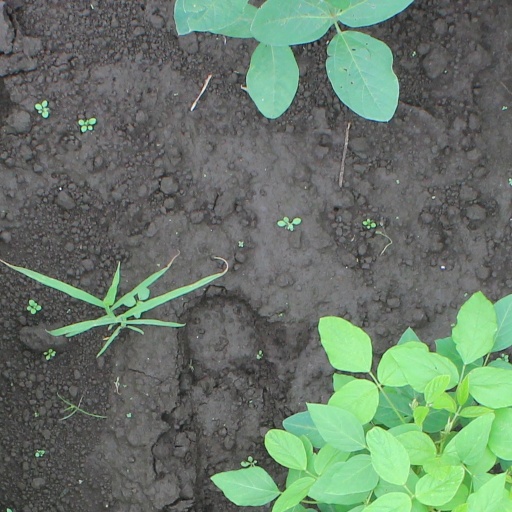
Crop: soybean